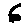
Label: 6